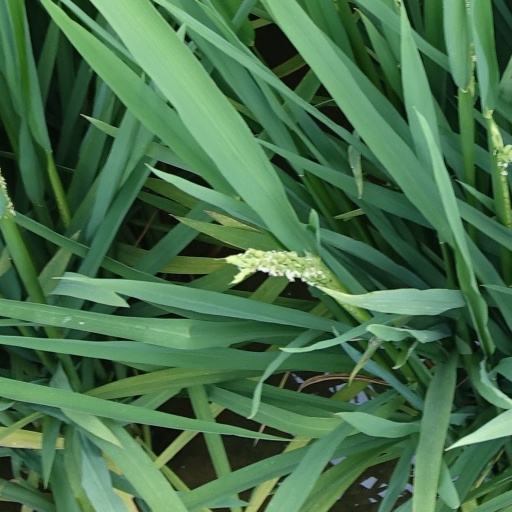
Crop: rice